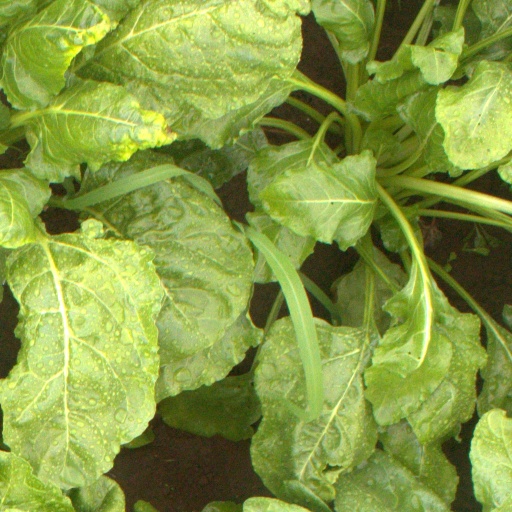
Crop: sugar beet